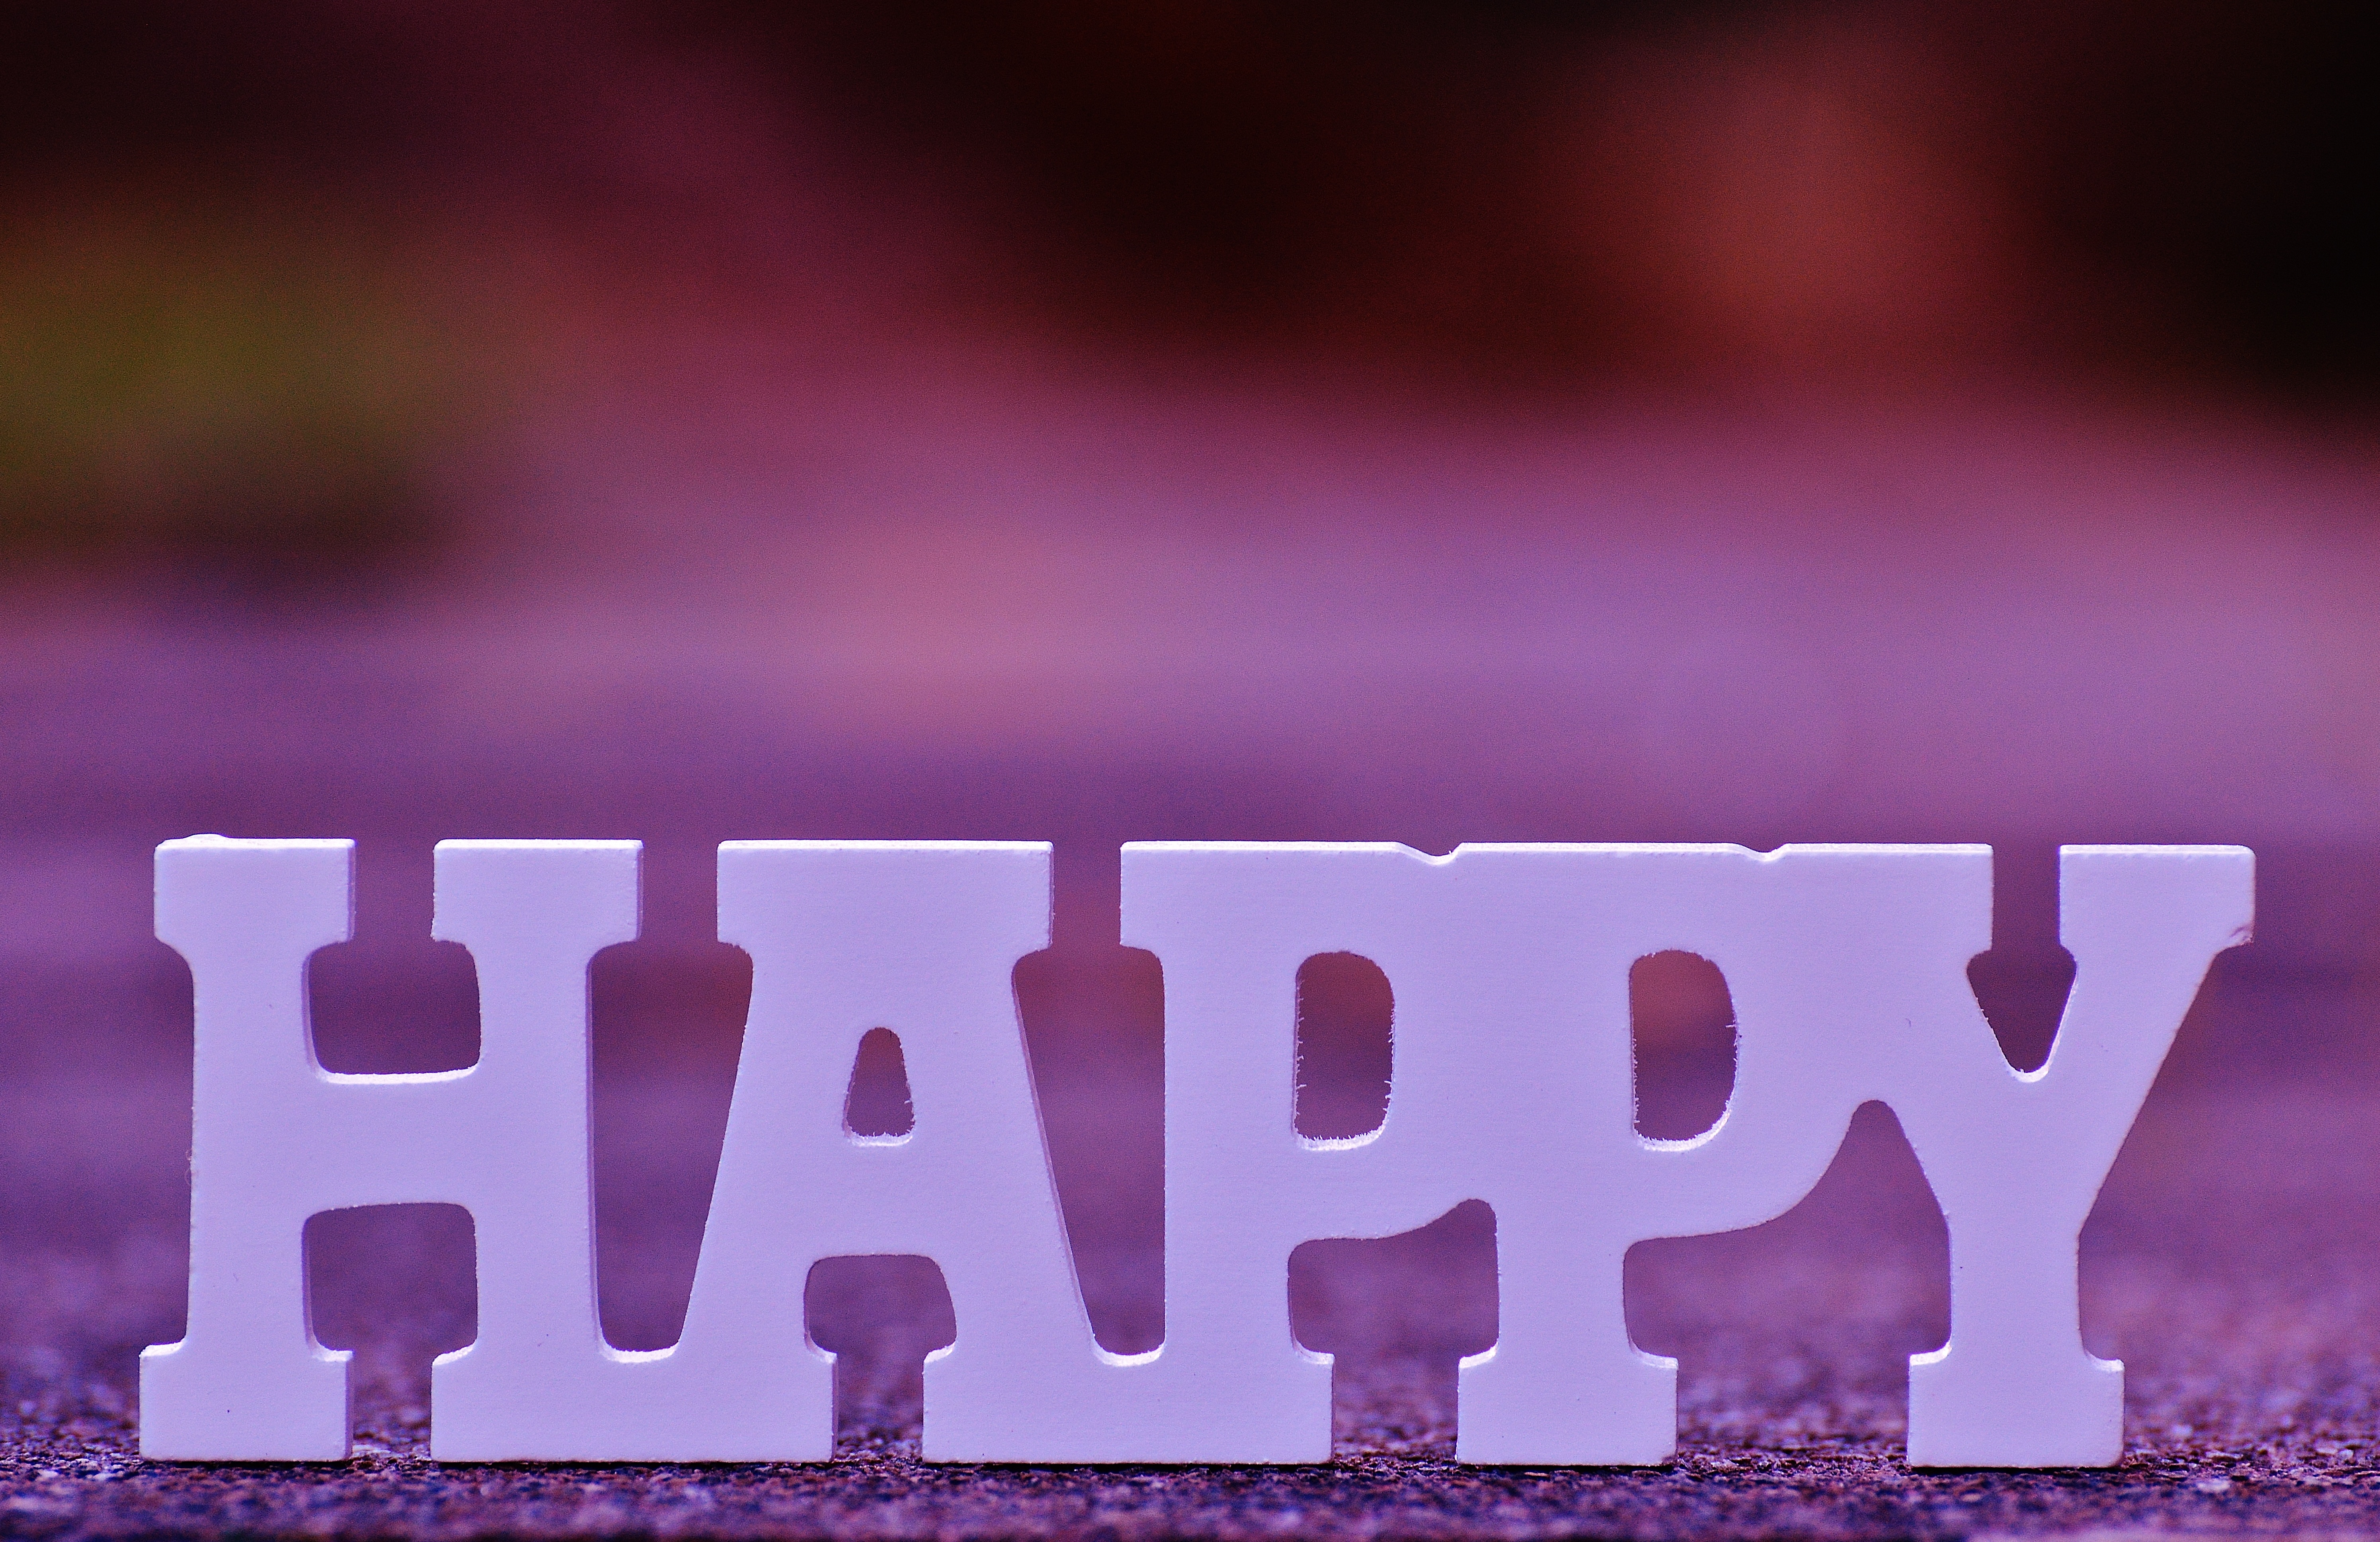
light, night, number, cute, love, color, yellow, smile, laugh, start, cheerful, font, happy, happiness, courage, text, funny, joy, day, shape, emotion, positive, screenshot, beginning, good mood, valentine's day, emoticon, keep smiling, joy of life, laughing face, life is beautiful, pep talk, frohnatur, atmosphere of earth, computer wallpaper